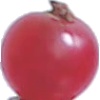
Label: redcurrant